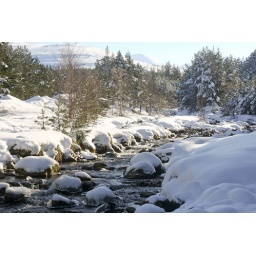
Snowy blanket along this lovely wee river Cairgorm mountains in the background